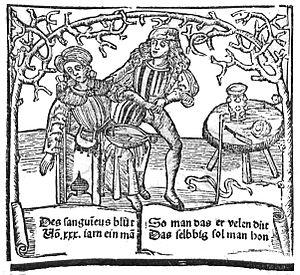
Hieronymus Brunschwig, Jérôme Brunschwig, né vers 1450 à Strasbourg et mort vers 1512 dans la même ville, est un apothicaire et chirurgien alsacien, germanophone. Il est l'auteur d'ouvrages pratiques sur les techniques chirurgicales et les instruments et procédés de distillation de matière médicale. Écrit en allemand pour se mettre à la portée du plus grand nombre, il s'adresse directement à ses lecteurs et leur indique comment procéder pas à pas par eux-mêmes. Les deux tomes du Livre de la Distillation sont probablement les premiers manuels de distillation destinés aux apothicaires publiés en Europe. Ouvrages à succès, ils eurent une influence profonde à travers de nombreuses rééditions, traductions et imitations. Leur célébrité tient aussi à la qualité du travail de l'imprimeur-éditeur Johann Grüninger qui employait une équipe de graveurs de planches xylographiques afin de pourvoir ses publications de nombreuses illustrations de belles factures.